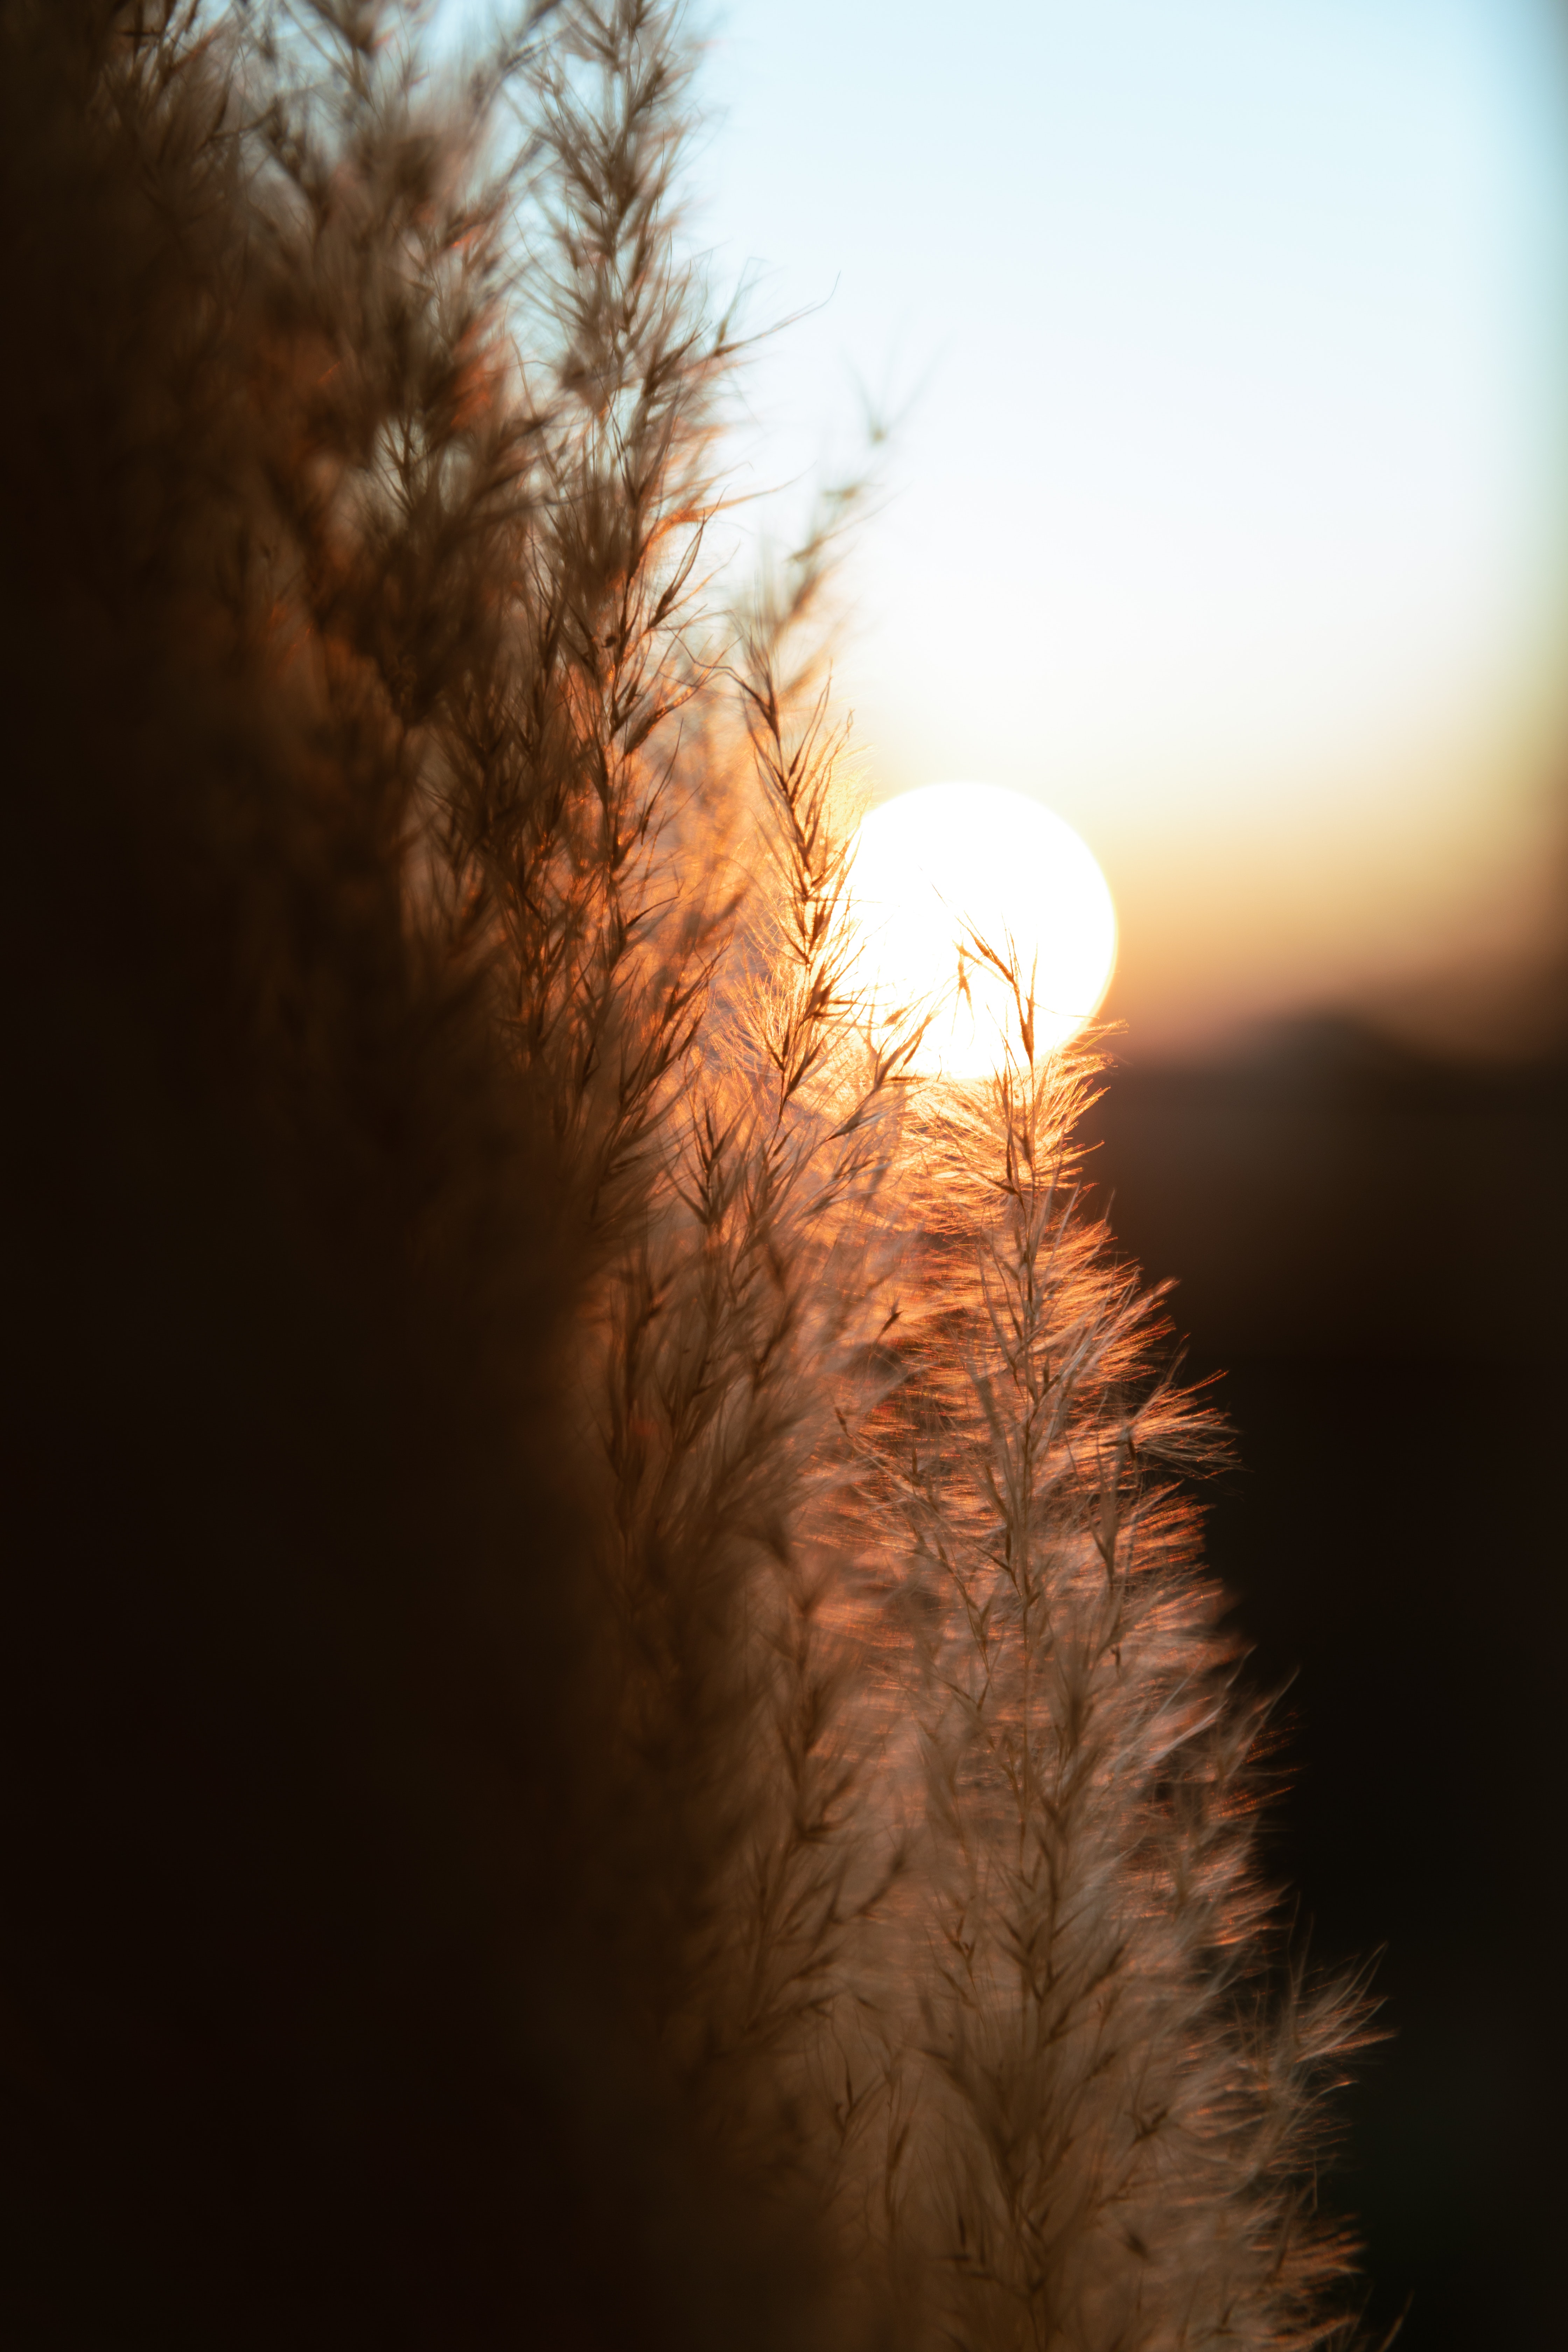
natural, sky, branch, twig, plant, afterglow, natural landscape, sunset, sunrise, dusk, astronomical object, heat, sun, horizon, landscape, cloud, grass, backlighting, tree, wood, arecales, event, meteorological phenomenon, dawn, winter, evening, darkness, art, cumulus, celestial event, ocean, silhouette, reflection, soil, night